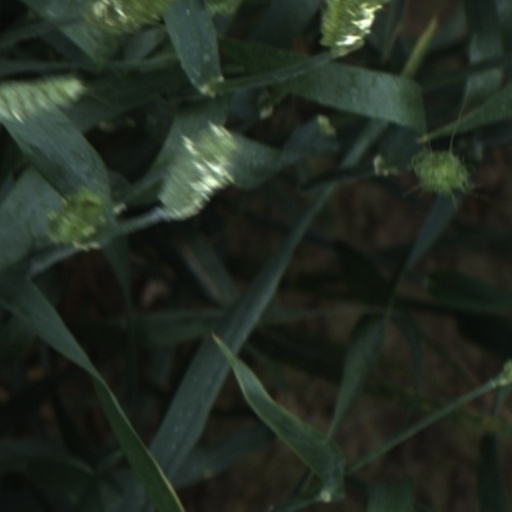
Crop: wheat